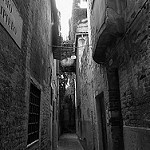
Label: B & W